Jubb Yussef (Joseph's Well)

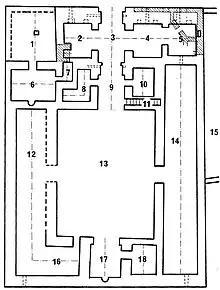
Floorplan of the khan – click to enlarge

The building consists of one floor, except for parts of its northern wing, where four bed chambers and a watchtower were built on the second floor (shaded in the floor plan). The gate is located on the northern side, and a 17-metre long passageway leads from the gate to the courtyard (No. 3 and 9 in the floor plan). On the eastern side of the passageway there is a stairway (No. 11) adjacent to the courtyard which leads to the roof of the building and the second floor. Along the sides of the courtyard (No. 13) are two long domed halls (No. 12 – 6 × 28 metres on the west side, and No. 14 – 6 × 35 metres on the east side) which run along the sides of the structure.